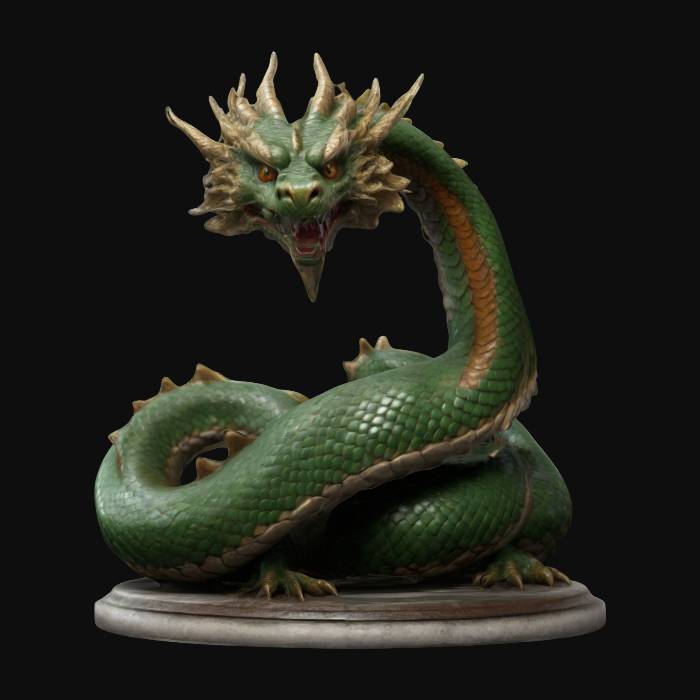
미적 점수 (1~10점): 6